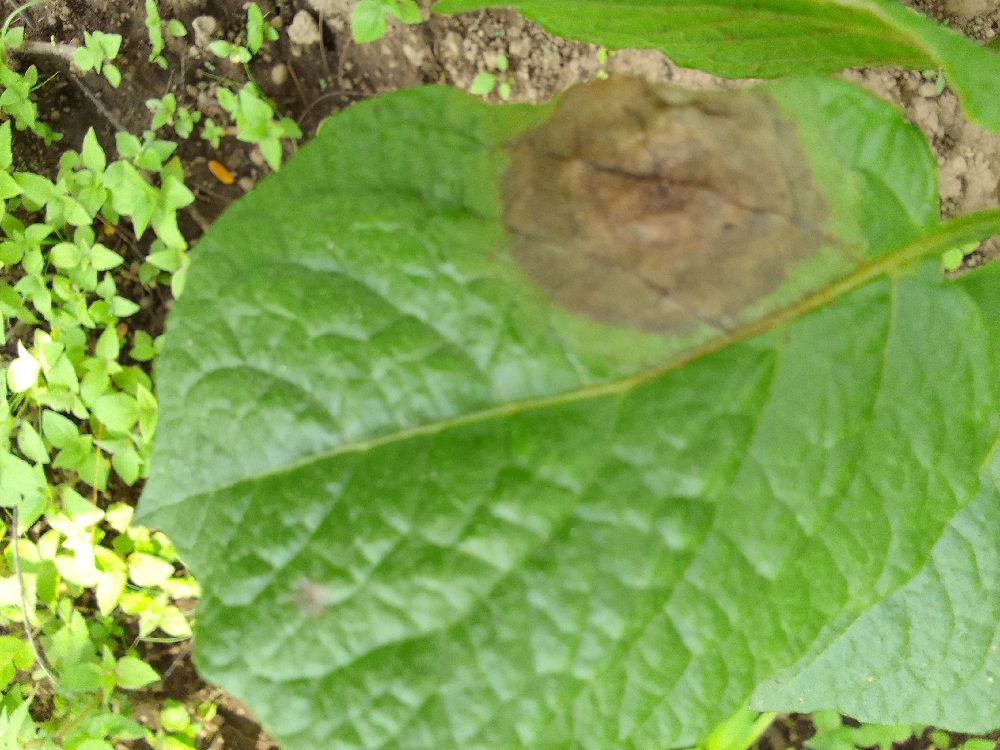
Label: Late blight